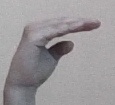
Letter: jeem